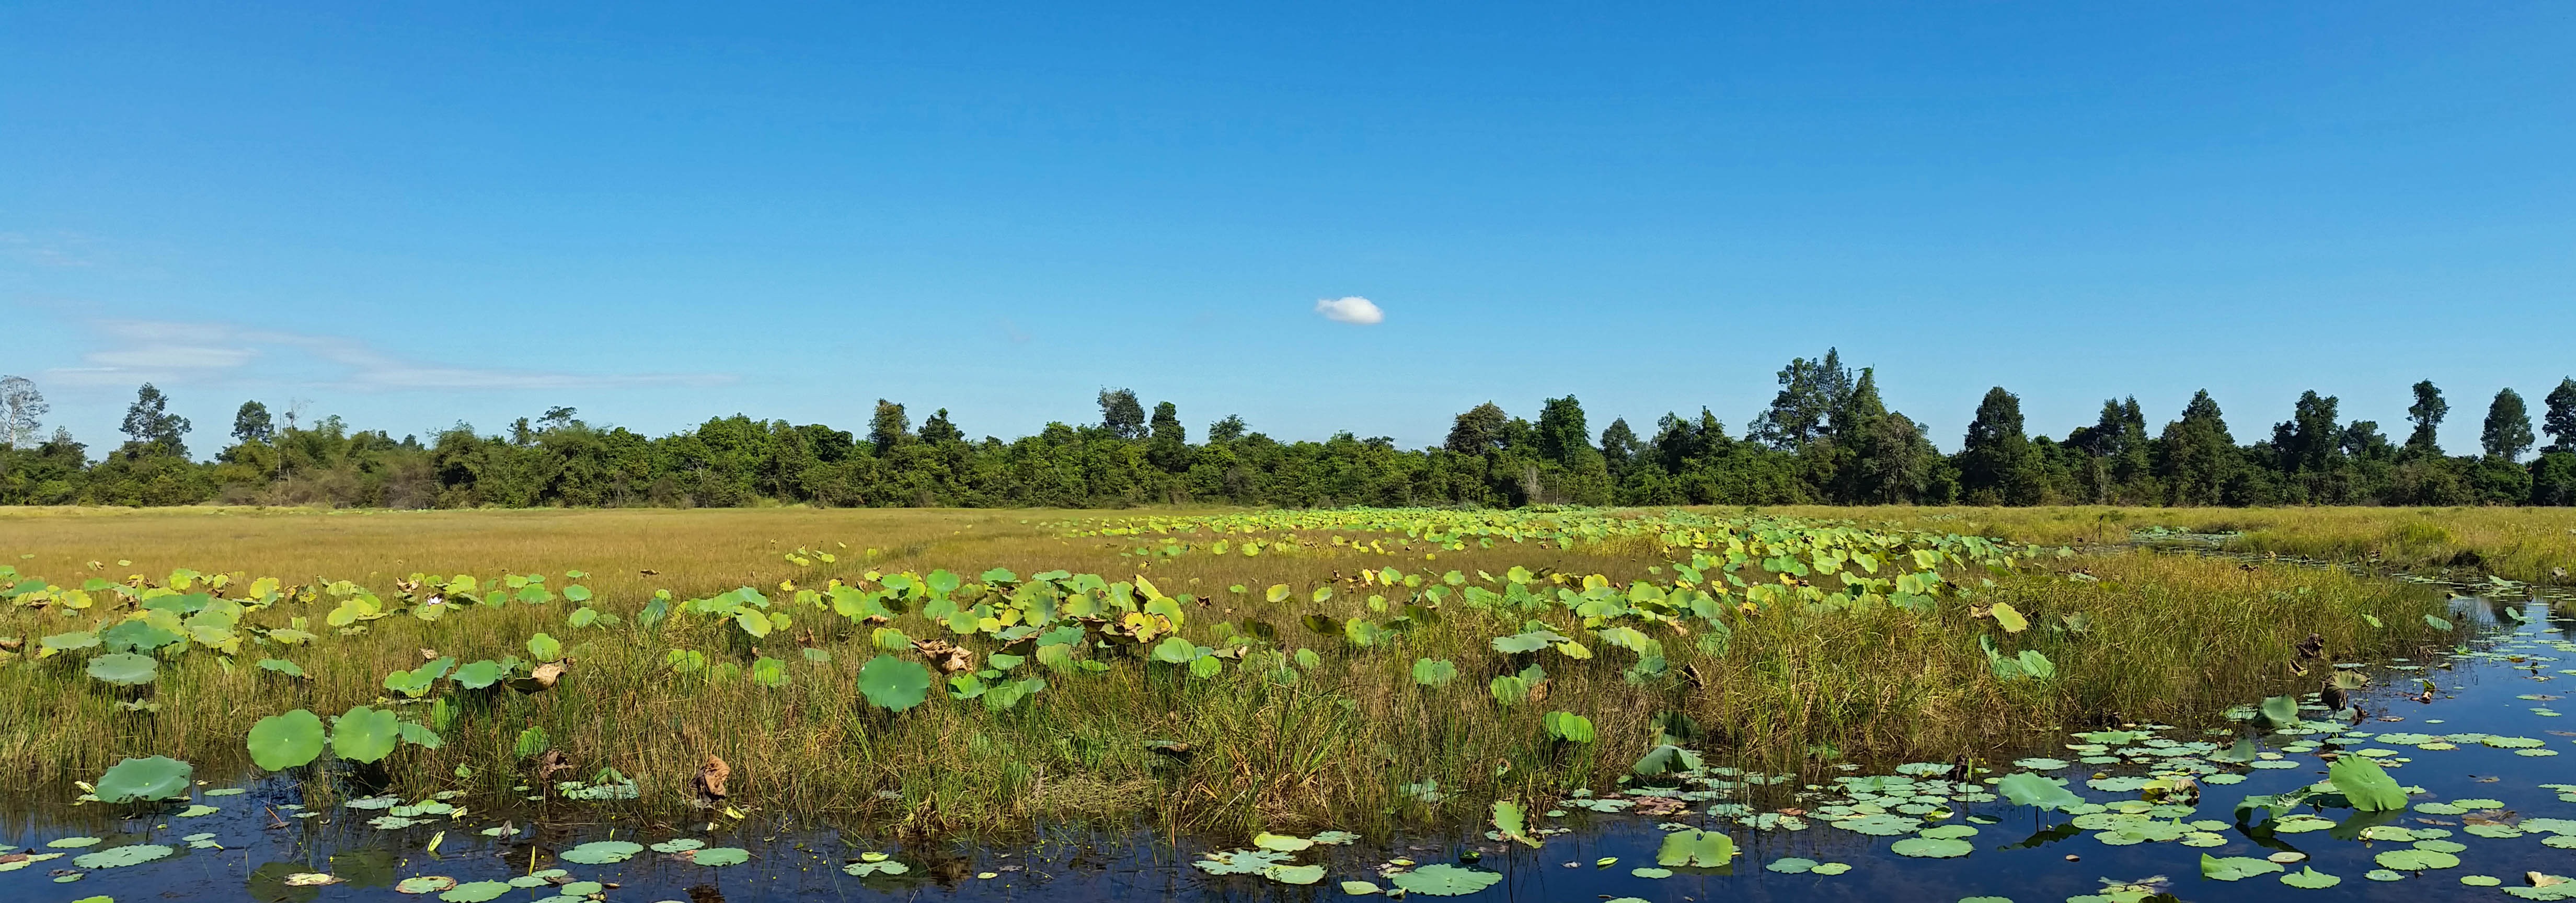
nature, marsh, swamp, field, meadow, prairie, flower, lake, asia, agriculture, plain, temple, grassland, cambodia, wetland, plateau, history, habitat, water lilies, ecosystem, angkor, biome, natural environment, temple complexes